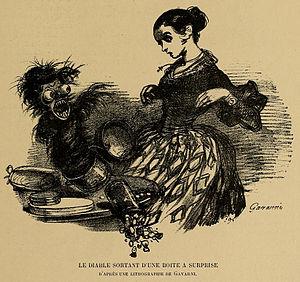
Un diable en boîte ou diable à ressort est un jouet consistant en une boîte mécanisée qui s'ouvre toute seule pour qu'en jaillisse une figure humanoïde, censée effrayer la personne qui se trouve devant.